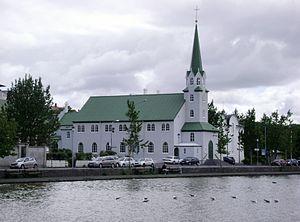
Cet article recense les bâtiments protégés de Höfuðborgarsvæðið, en Islande.